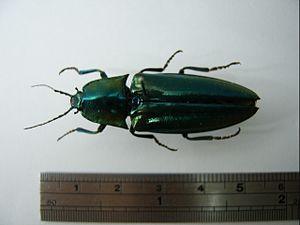
Campsosternus est un genre de coléoptères de la famille des élatéridés défini par Latreille en 1834 et que l'on trouve surtout en Asie.